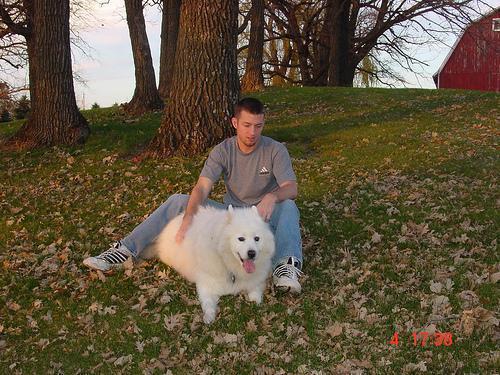
Samoyed